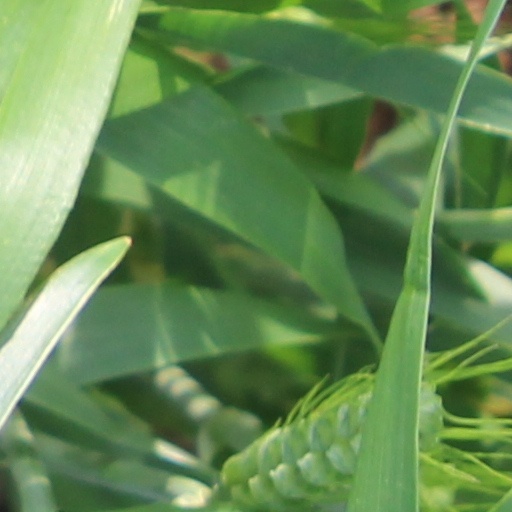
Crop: wheat